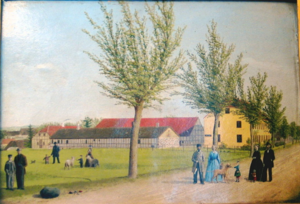
Gedved Seminarium
På dette maleri af en ukendt kunstner ses Peter Bojsen (i centrum med lang pibe) foran seminariet og dets avlsgård.
Gedved Seminarium virkede som lærerseminarium i årene 1862–1986. Fra 1984 har der været pædagogseminarium. Bygningerne består, men de organisatoriske forhold er ændrede, idet pædagoguddannelsen 1. januar 2004 fusionerede med Vitus Bering Danmark og dernæst den 1. januar 2008 med VIA University College. Fra 2011 afhændedes bygningerne til andet formål. De har i årenes løb været hjemsted for forskellige uddannelser: